Icahn Stadium

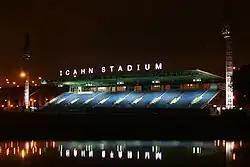
Icahn Stadium, from across the Harlem River in Manhattan.

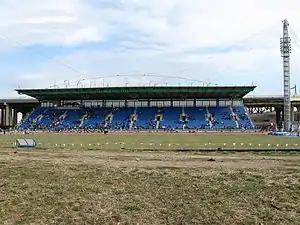
Icahn Stadium in daylight

Icahn Stadium is a 5,000 seat track and field and multipurpose facility located on Randalls Island in Manhattan, New York City. Designed within the former site of Downing Stadium, it opened on April 23, 2005. Icahn Stadium is named after American businessman Carl Icahn, who made a $10 million donation towards the construction of the new stadium. The stadium features a World Athletics Class 1 certified running track with a 400-meter Mondo Super X Performance surface, and it has been the site of many international, national, and regional track and field events.